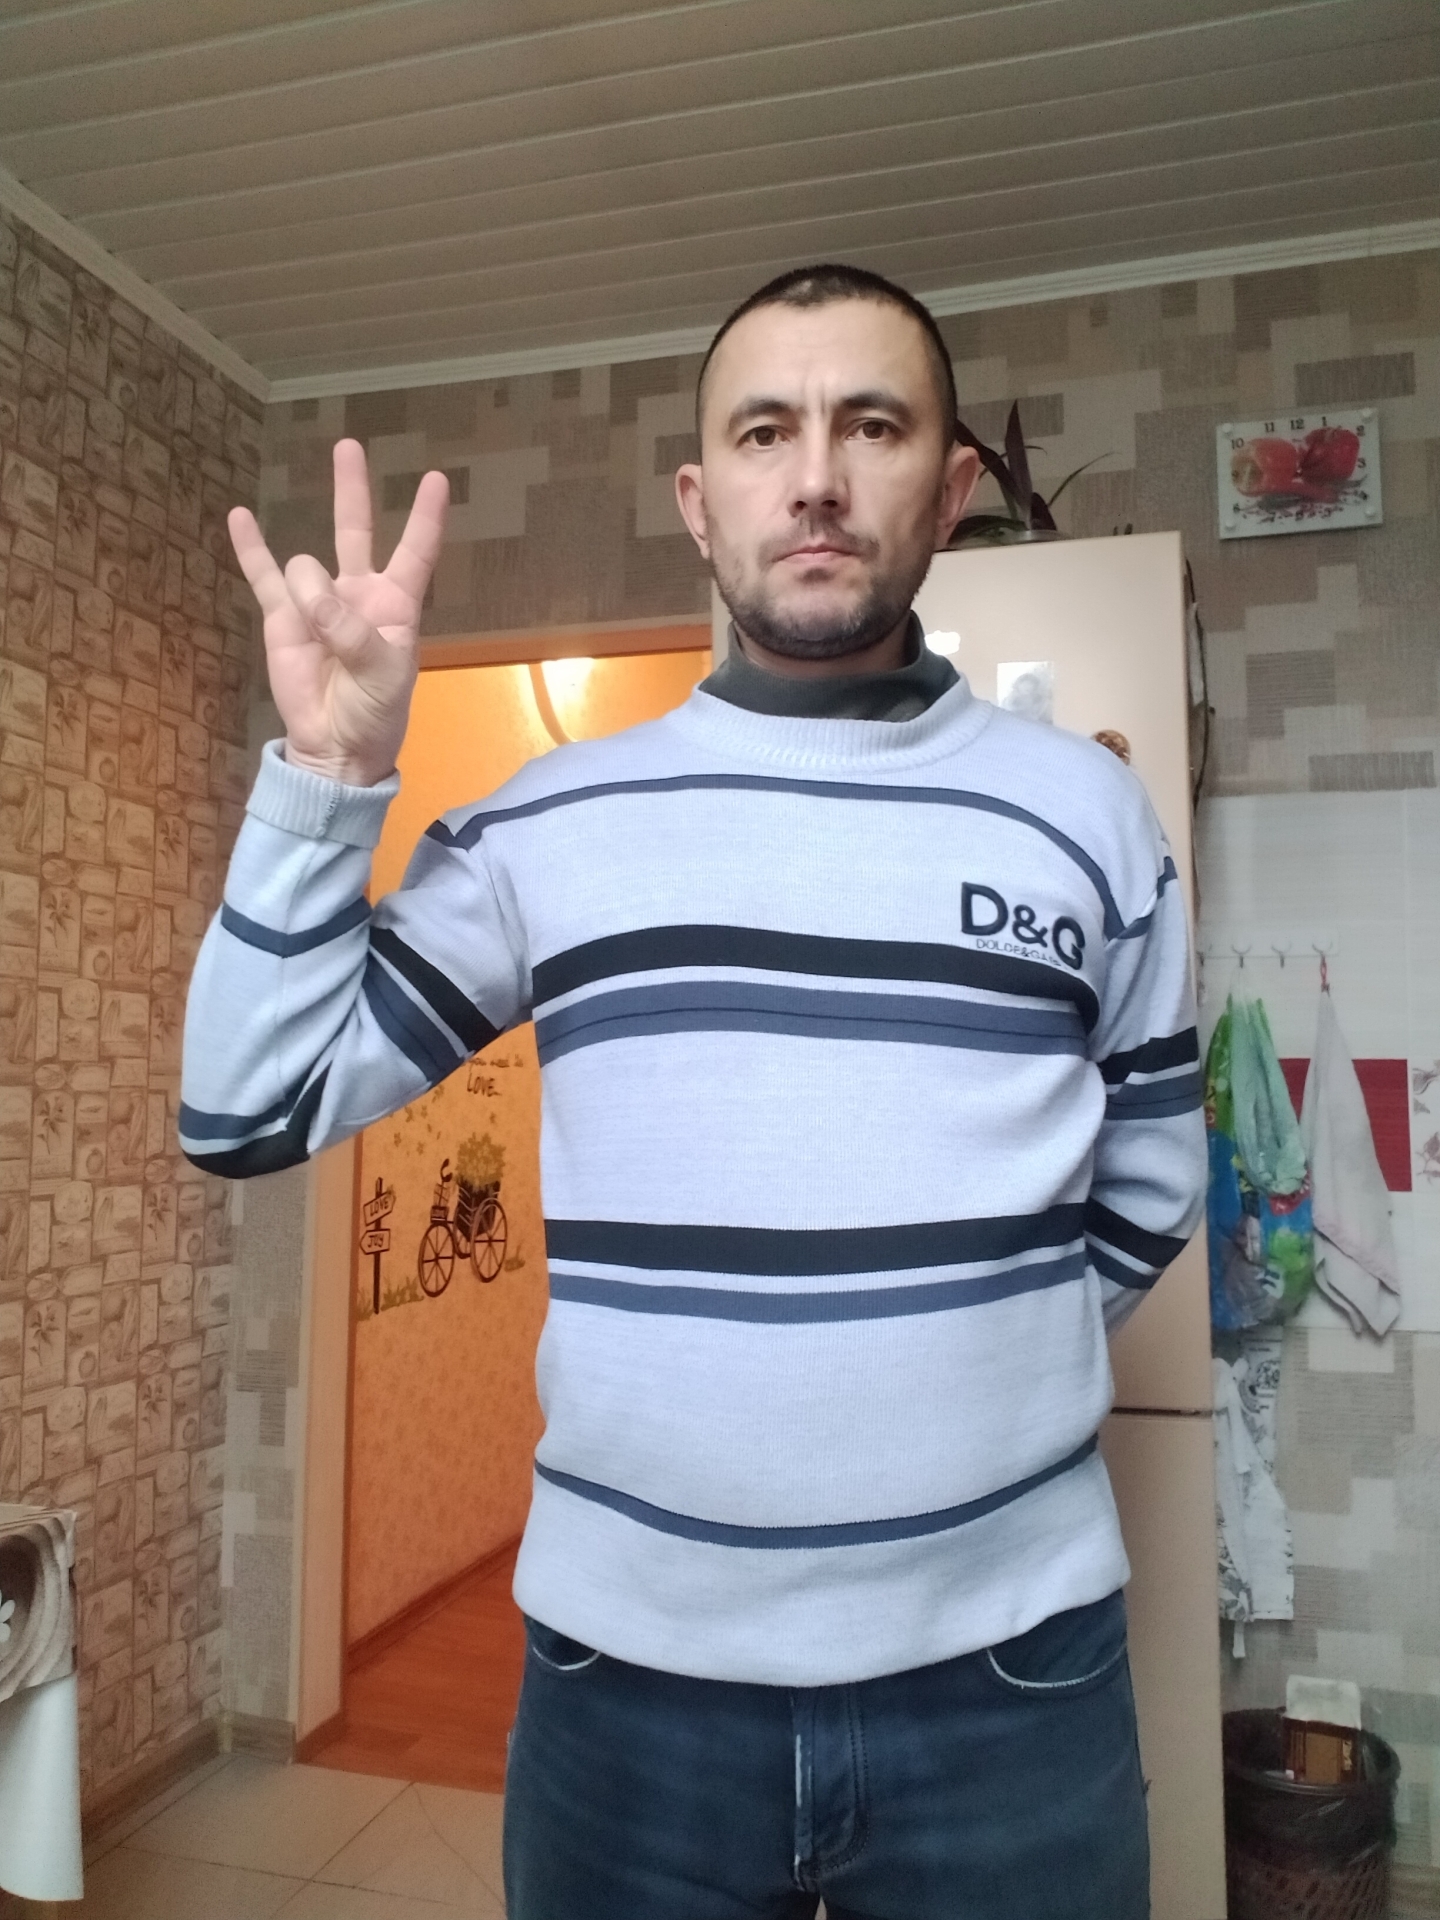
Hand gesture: three3